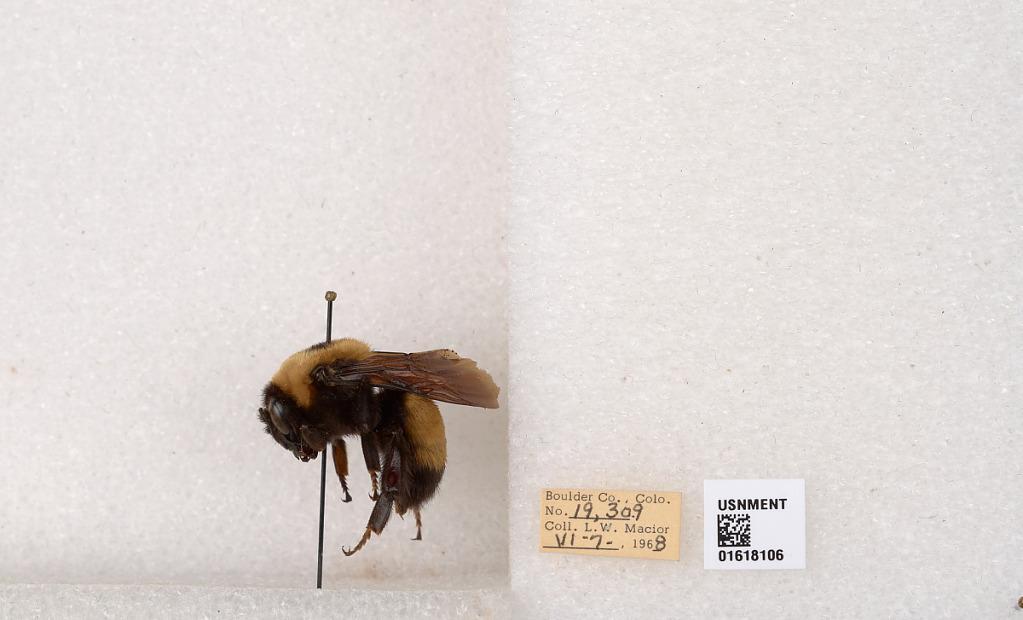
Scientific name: Bombus (Bombus) nevadensis Cresson
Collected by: L. Macior
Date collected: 1968-6-7
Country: United States
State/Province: Colorado
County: Boulder
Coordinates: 40.0925, -105.358